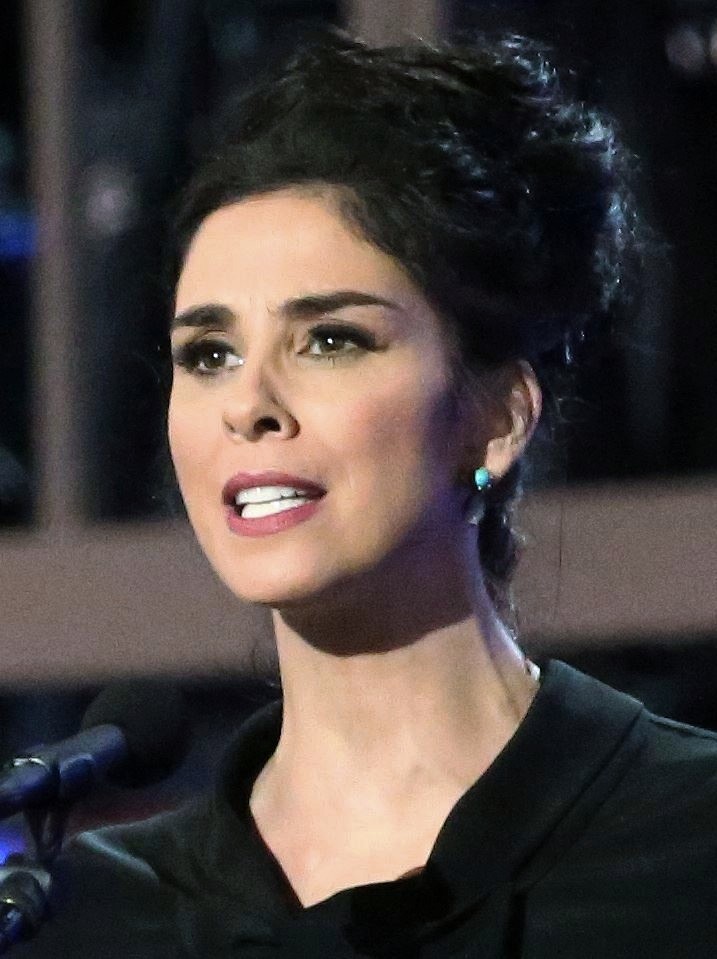
แซราห์ ซิลเวอร์แมน

| name = แซราห์ ซิลเวอร์แมน
| image = Sarah Silverman DNC July 2016.jpg
| caption = แซราห์ ซิลเวอร์แมนที่งาน 2016 Democratic National Convention
| birth_name = แซราห์ เคต ซิลเวอร์แมน
| birth_place = Bedford, New Hampshire, U.S.
| medium = Stand up, television, film, radio
| genre = Ribaldry#Blue comedy|Blue comedy, black comedy, political satire, insult comedy, Comedy music|musical comedy, character comedy
| active = 1990–present
| influences = Steve Martin, Larry David, Joan Rivers, Moms Mabley
แซราห์ เคต ซิลเวอร์แมน () เกิดเมื่อวันที่ 1 ธันวาคม ค.ศ. 1970 เป็นดาราตลกหญิงชาวอเมริกัน นักเขียน นักแสดง นักร้อง นักดนตรี ในบางครั้งเธอมีชื่อเล่นว่า บิกเอส (Big S) การแสดงตลกเธอมักเสียดสีเรื่องต้องห้ามของสังคม ประเด็นขัดแย้งอย่าง เรื่องสีผิว เพศและศาสนา
เธอมักจะแสดงล้อเลียนเป็นเจ้าหญิงชาวอเมริกัน-ยิว แสดงเรื่องการหัวดื้อ แบบแผนทั่วไปของชนชาติ นิกายศาสนา โดยแสดงผ่านแฟชั่นที่เสียดสี
 ซิลเวอร์แมนเป็นที่รู้จักครั้งแรกในฐานะนักเขียน และยังเป็นผู้แสดงบางครั้งในรายการ "Saturday Night Live" เธอยังแสดงและร่วมผลิตรายการ "The Sarah Silverman Program" ทางช่องคอเมดีเซนทรัล เปิดตัวครั้งแรกวันที่ 1 กุมภาพันธ์ ค.ศ. 2007
== อ้างอิง ==
หมวดหมู่:นักแสดงอเมริกัน
หมวดหมู่:บุคคลจากรัฐนิวแฮมป์เชอร์